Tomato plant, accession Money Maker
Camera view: bottom (45 deg); turntable rotation: 0 degrees
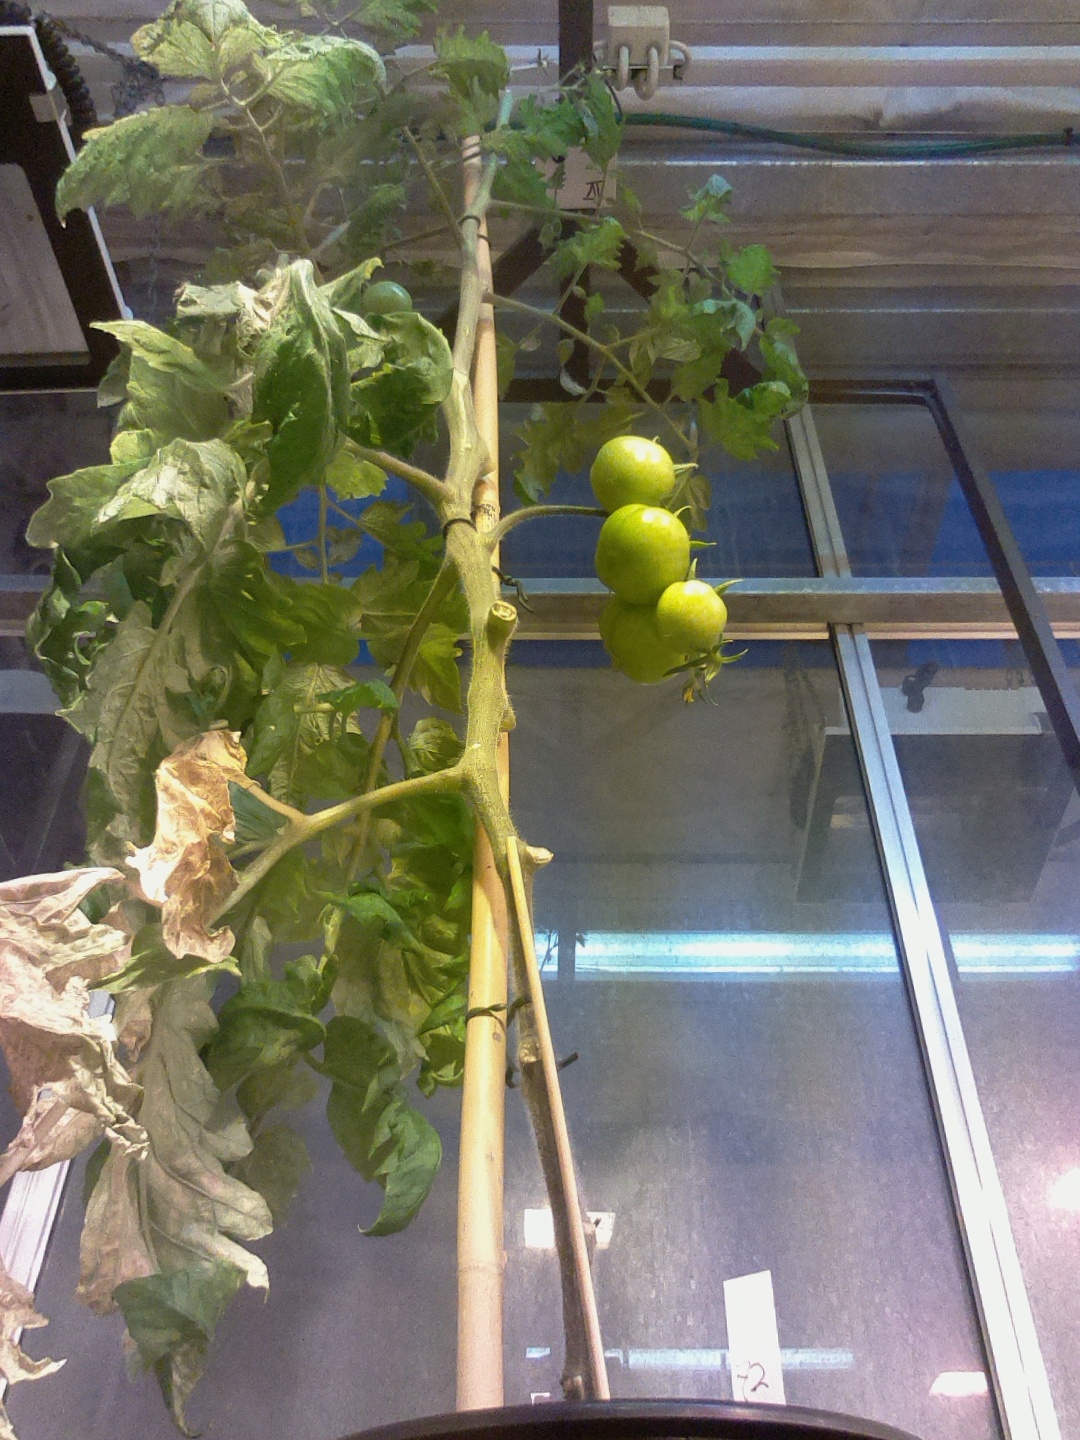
BBCH growth stage 78: 80% -90% of final fruit size